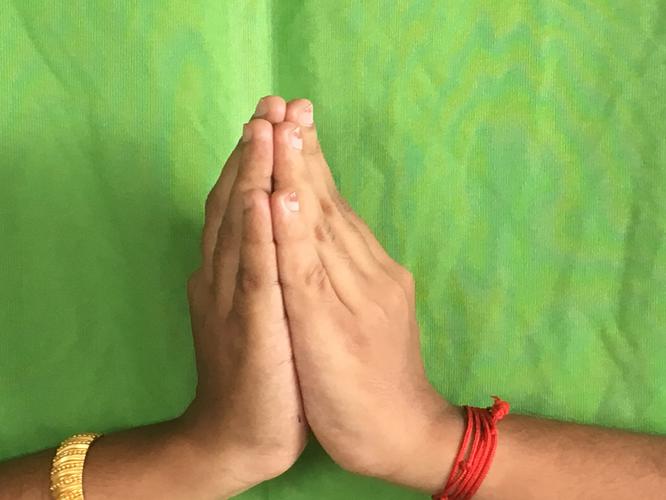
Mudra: Anjali
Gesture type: double_hand